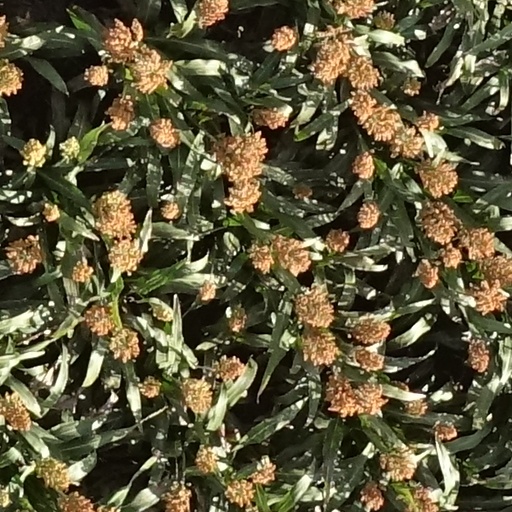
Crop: sorghum